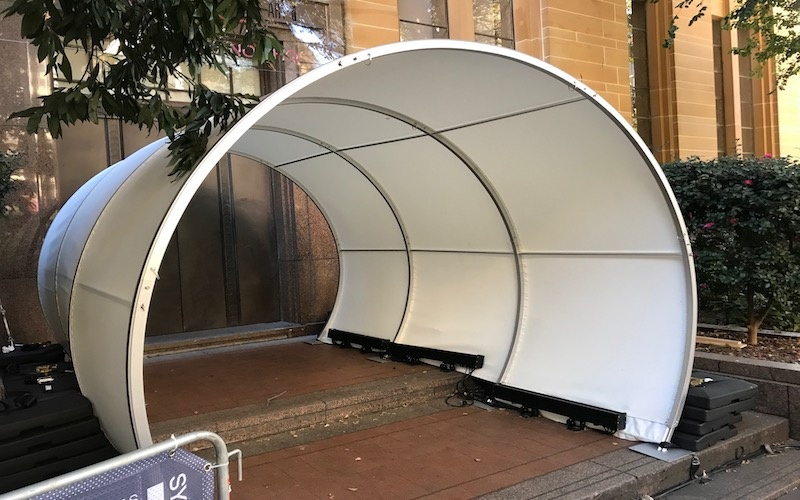
Stretch Tunnels
Stretch Tunnels are available in custom shapes, colours and sizes. We stock various standard width tunnels in 3m, 4m, 5m and 6m profiles and can customise the dimensions to suit They are ideal for entry ways for guests and provide a stunning reception, especially when used with light projection. Available in both indoor Lycra and outdoor waterproof versions Assorted stock sizes are available. Custom designed tunnels and colours are available on request. For colourful daytime events, we can manufacture any of our products in a wide range of colours or with branding Check out our video showcasing how easy these eye-popping structures are to install.
Brand: Stretchstructures
Category: Services > Entertainment & Recreation Services > Concerts & Entertainment Events